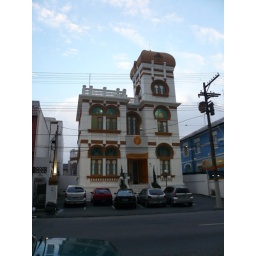
Interesting building near our house